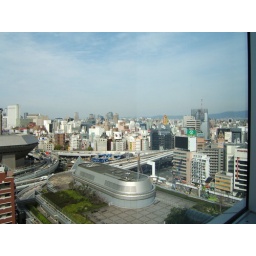
16 floor view out of my office building in Namba. Right pan